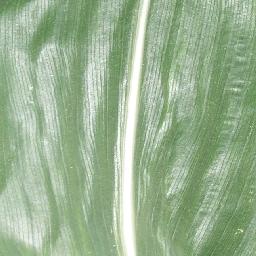
Label: Corn___healthy